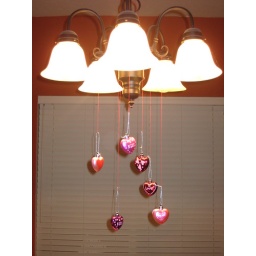
hanging above the kitchen table